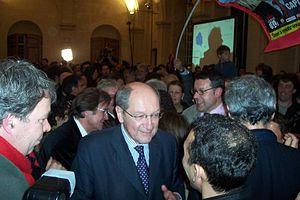
Philippe Duron à l'hôtel de ville de Caen après l'annonce de son élection à la mairie de Caen
Philippe Duron, né le 19 juin 1947 à Antony, est un homme politique français, membre du Parti socialiste. Il a été le président du conseil régional de Basse-Normandie de 2004 à 2008, maire de Louvigny de 1989 à 2004, maire de Caen et président de Caen la Mer de 2008 à 2014. Il a été député du Calvados de 2007 à 2017.
Cet article liste les maires de Caen.